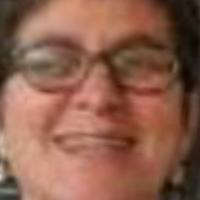
Age group: age 56-65